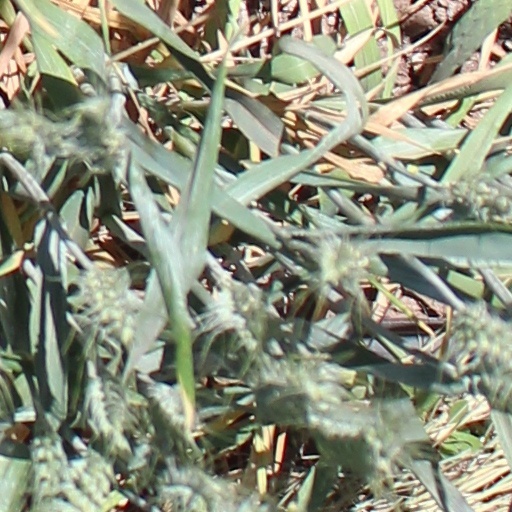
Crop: wheat